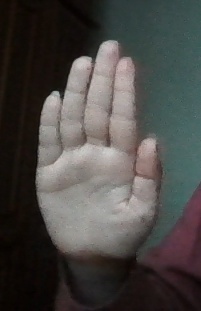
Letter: seen